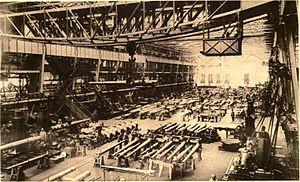
Le complexe militaro-industriel allemand fonctionna à plein régime pendant les deux guerres mondiales. De forme évolutive, il passe des Konzern associés aux marchands de canons et d'obus de la Ruhr en 1914, forme prise par le capitalisme bourgeois lié à de riches familles associées à l'aristocratie prussienne et militaire, à un secteur de l'armement intégré par les nazis comprenant des concepteurs de techniques de pointe qui, en 1945, intéresseront les vainqueurs du deuxième conflit mondial.
Le canon est la partie d'une arme à feu constituée par le tube servant à lancer un projectile.
Fried. Krupp AG, communément appelé Krupp, est un ancien conglomérat industriel multinational allemand du secteur de l'acier fondé et dirigé par la famille du même nom depuis 1811, et qui s'est notamment enrichi, durant la révolution industrielle dans l'expansion du chemin de fer et la fabrication d'armes puis, entre autres, avec les deux dernières guerres mondiales. L'entreprise, qui a absorbé la Sté Gruson en 1893, devient société par actions en 1903, puis s'implante dans le monde entier et devient l'une des premières mondiales de son secteur. Collaborant à la montée du nazisme et sanctionnée en 1947, indirectement gérée depuis 1967 par une fondation, elle fusionne en 1992 avec Hoesch AG, puis en 1999 avec son concurrent Thyssen AG pour former ThyssenKrupp AG.
La société de l'Empire allemand ou société de l’Allemagne wilhelmienne est la société, comprenant l'ensemble de l'art, de la culture et des institutions, d'une période de l'Histoire de l'Allemagne correspondant au Deuxième Reich, sous les règnes de Guillaume Iᵉʳ, Frédéric III et enfin Guillaume II, le dernier Kaiser. Cette période historique s'ouvre avec le « Gründerzeit », le temps des fondateurs, et s'achève avec une phase de personnification autocrate du pouvoir par Guillaume II, le « wilhelminisme », qui aboutira finalement à la Première Guerre mondiale et la fin de l'Empire au terme de la défaite militaire allemande face aux forces alliées.
Le Landkreuzer Projet est un terme désignant un projet allemand d'engins lourds d'artillerie automotrice. Il est directement inspiré du terme anglais Landship utilisé pendant la Première Guerre mondiale pour désigner les premiers chars de combat britanniques. Dans l'esprit de ses concepteurs, ce projet avait pour but de libérer l'artillerie côtière lourde de sa servitude aux voies ferrées et aux encuvements statiques, qui en faisaient une proie facile des bombardements aériens.
Friedrich Rausenberger est un spécialiste allemand de l'artillerie, père de la « Grosse Bertha ».